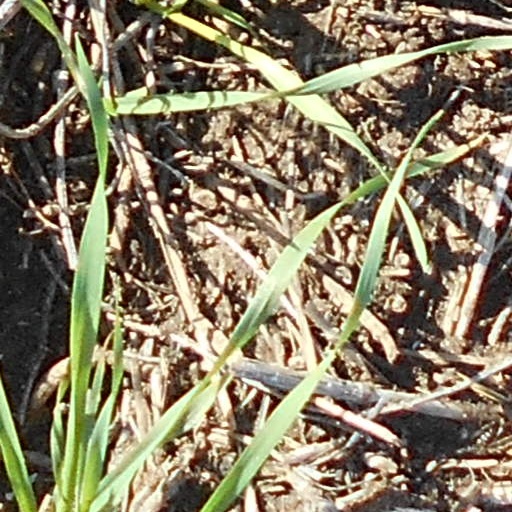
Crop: wheat